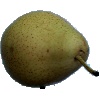
Label: pear_forelle